Mineral

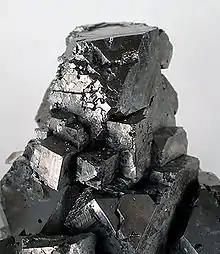
Galena, PbS, is a mineral with a high specific gravity.

By definition, minerals have a characteristic atomic arrangement. Weakness in this crystalline structure causes planes of weakness, and the breakage of a mineral along such planes is termed cleavage. The quality of cleavage can be described based on how cleanly and easily the mineral breaks; common descriptors, in order of decreasing quality, are "perfect", "good", "distinct", and "poor". In particularly transparent minerals, or in thin-section, cleavage can be seen as a series of parallel lines marking the planar surfaces when viewed from the side. Cleavage is not a universal property among minerals; for example, quartz, consisting of extensively interconnected silica tetrahedra, does not have a crystallographic weakness which would allow it to cleave. In contrast, micas, which have perfect basal cleavage, consist of sheets of silica tetrahedra which are very weakly held together.